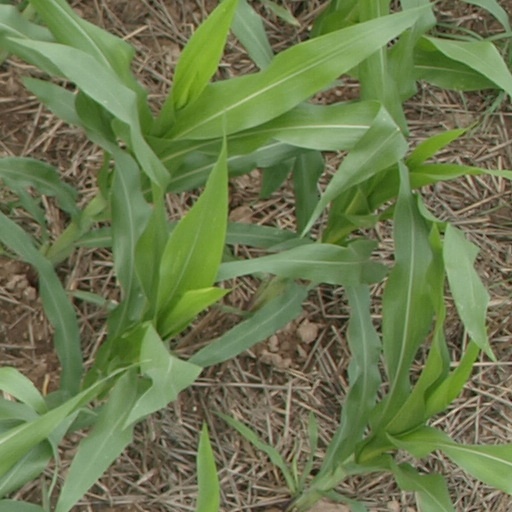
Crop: maize; corn